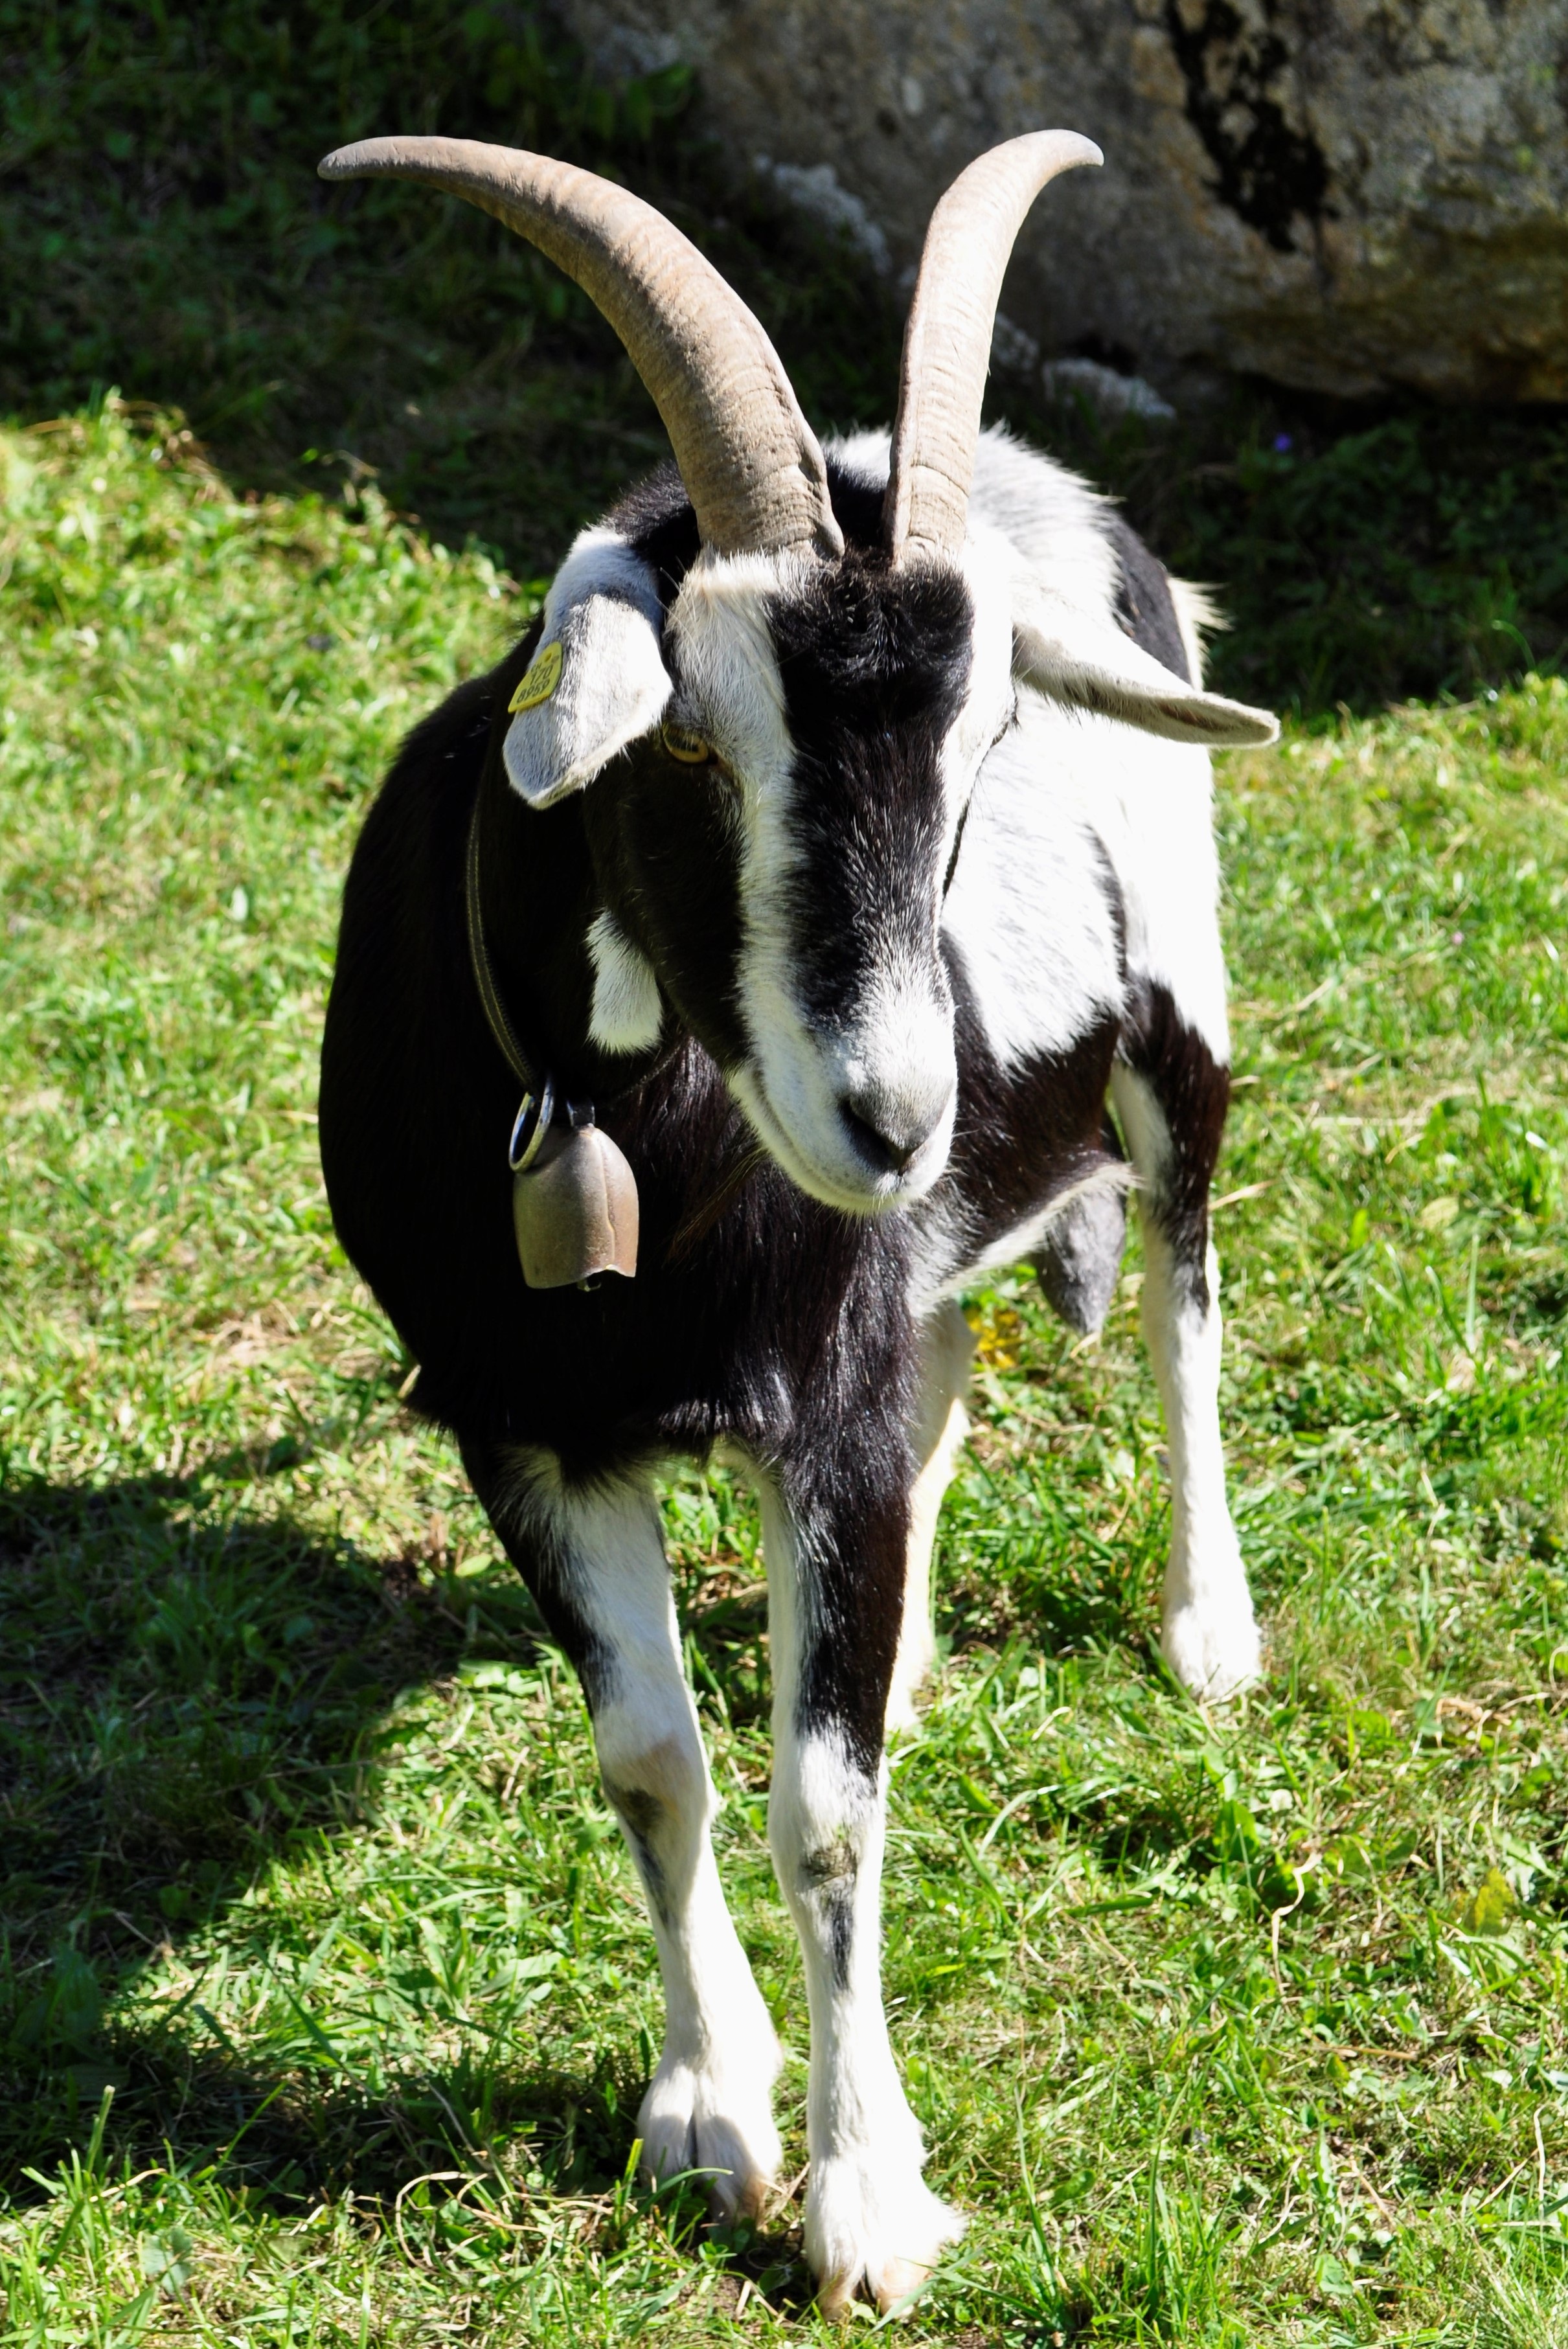
grass, goat, horn, pasture, grazing, mammal, fauna, goats, swiss, vertebrate, horns, cattle like mammal, cow goat family